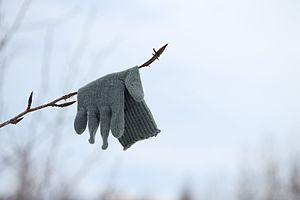
Gant perdu
Un objet perdu est une possession qui a été égarée par son propriétaire de manière involontaire.